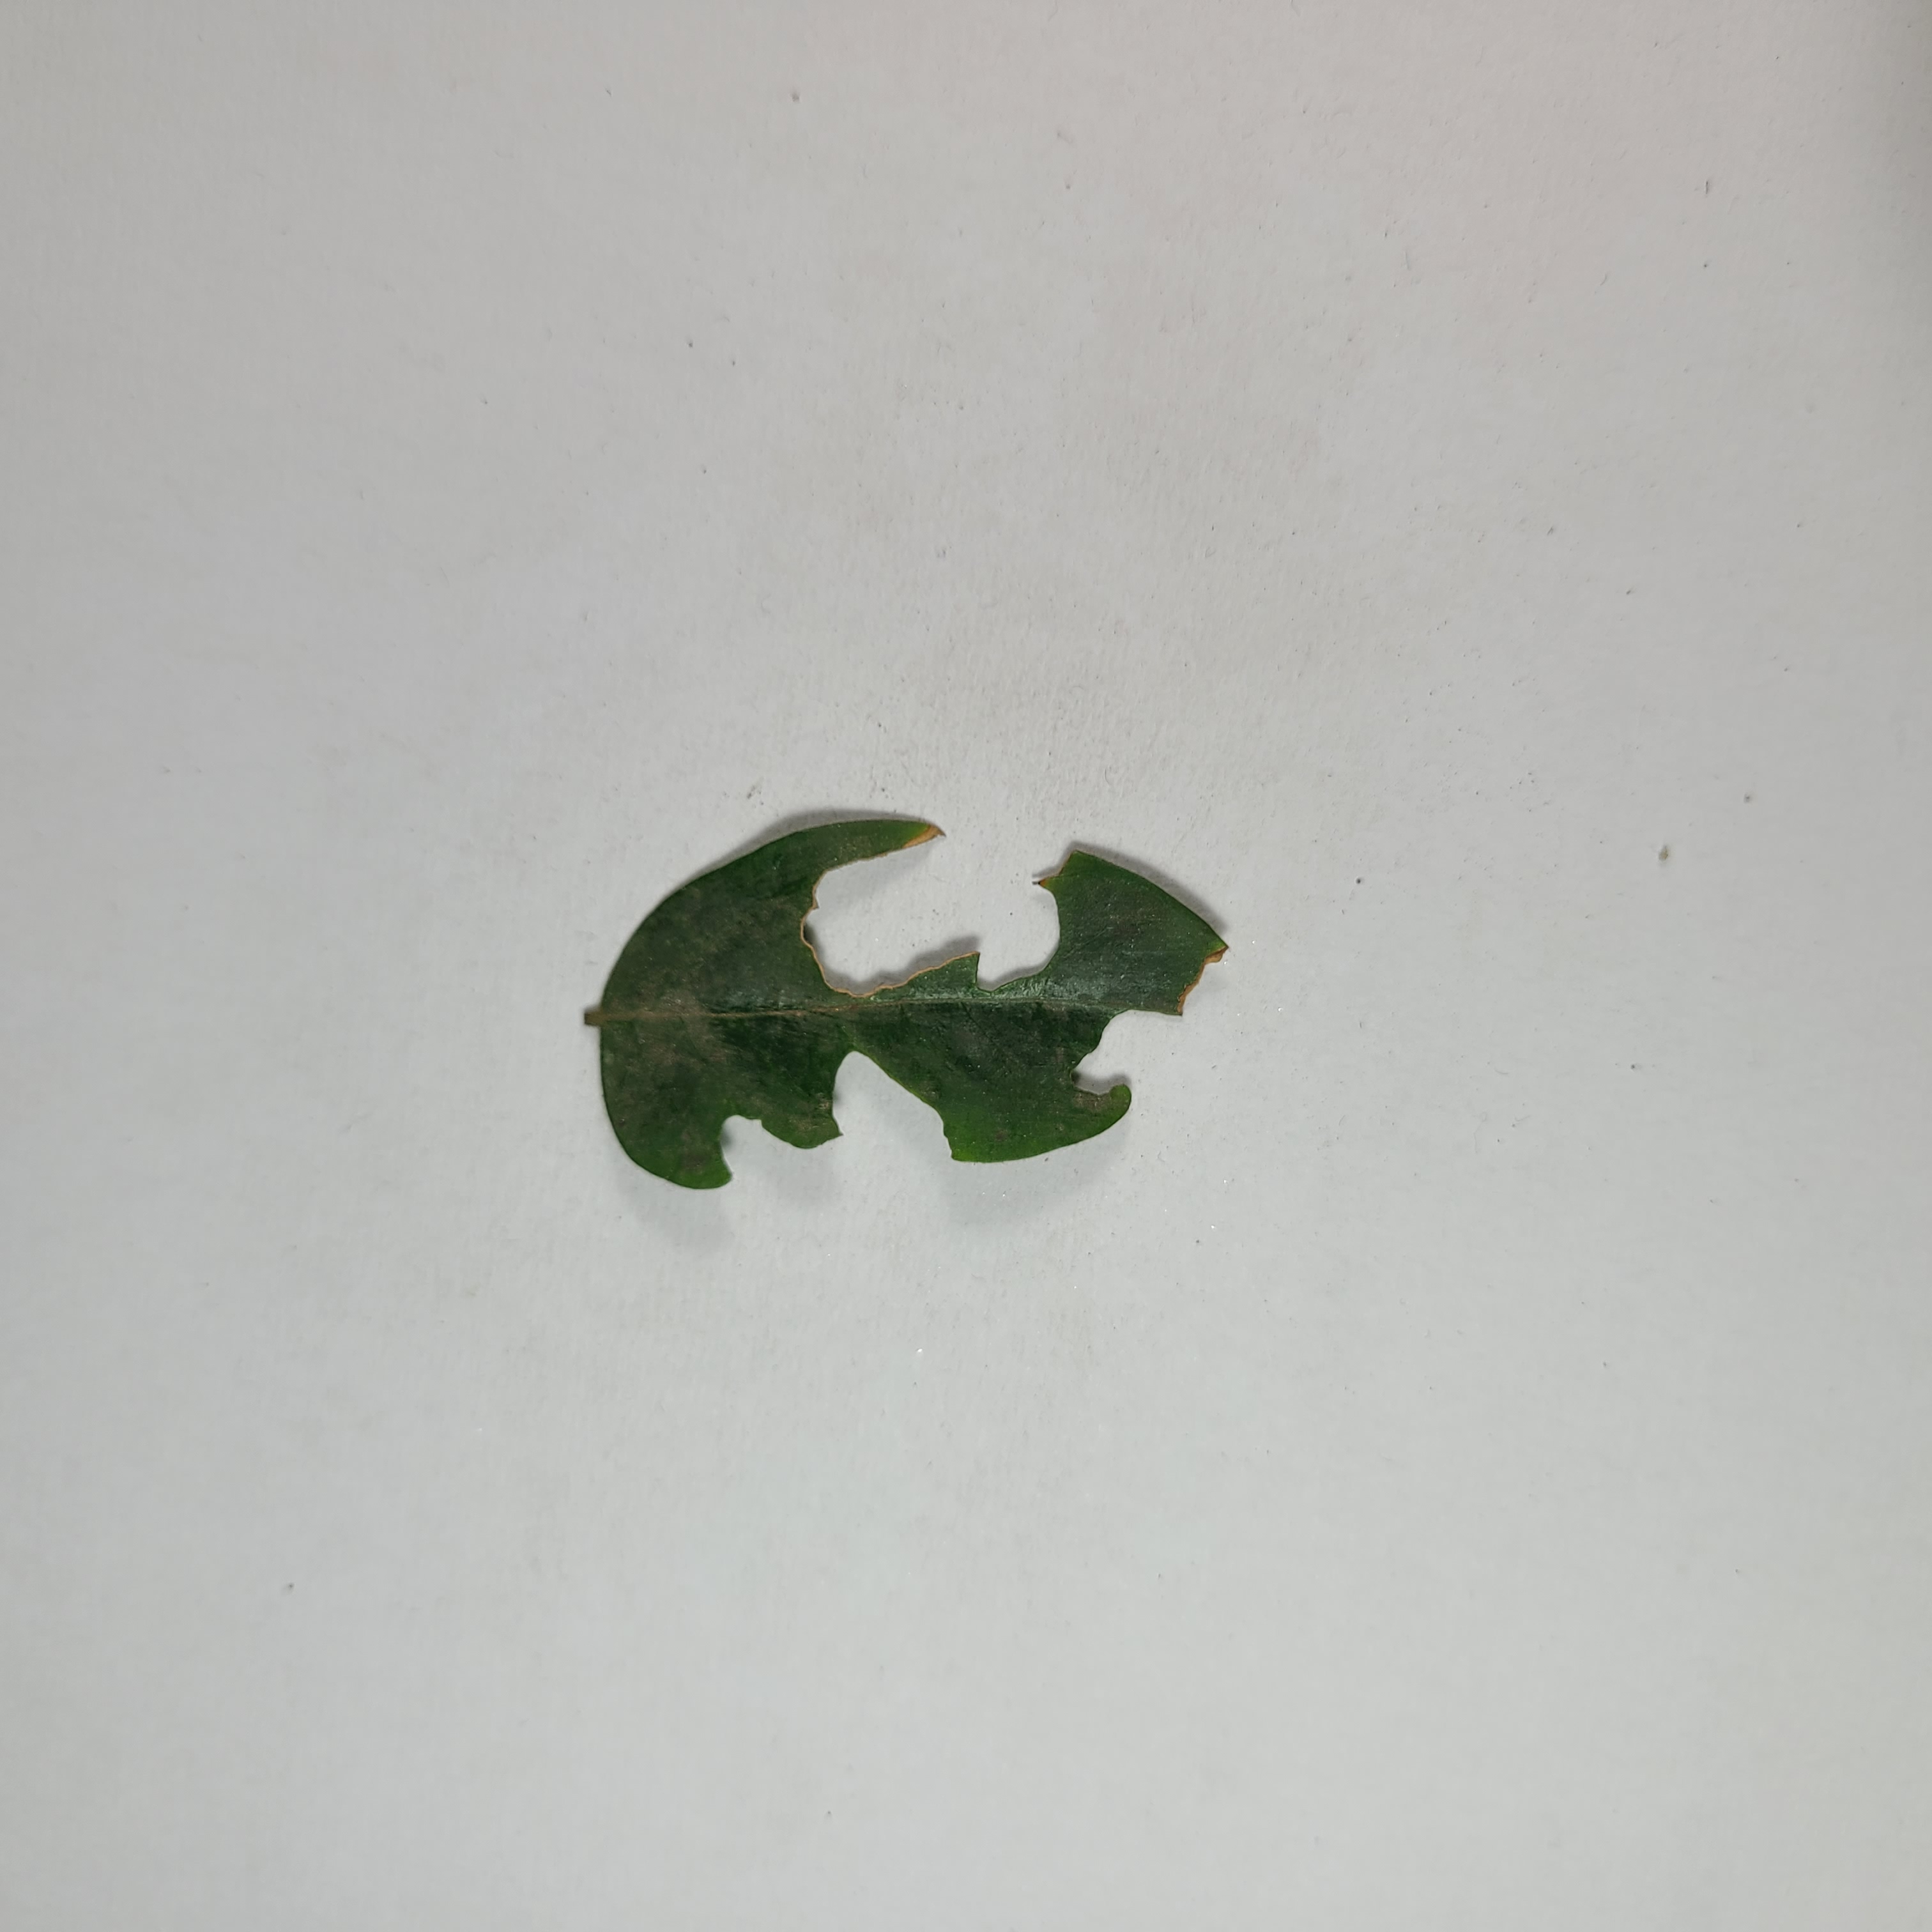
Label: Insect Hole leaves